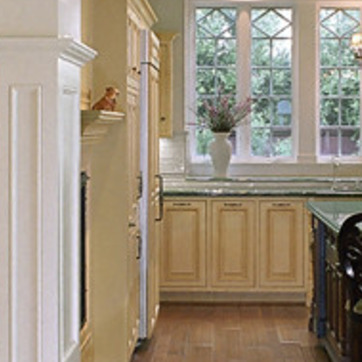
Material: polishedstone